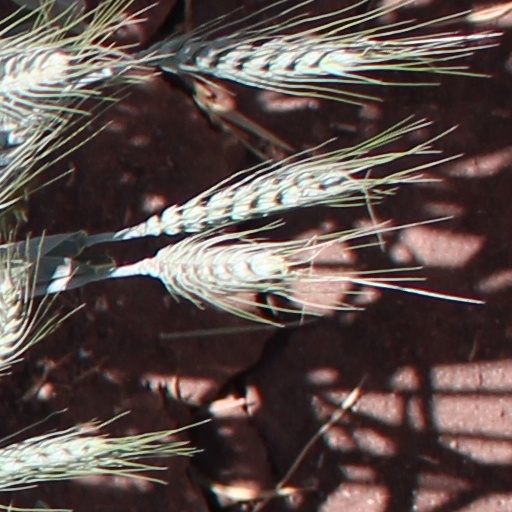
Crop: wheat